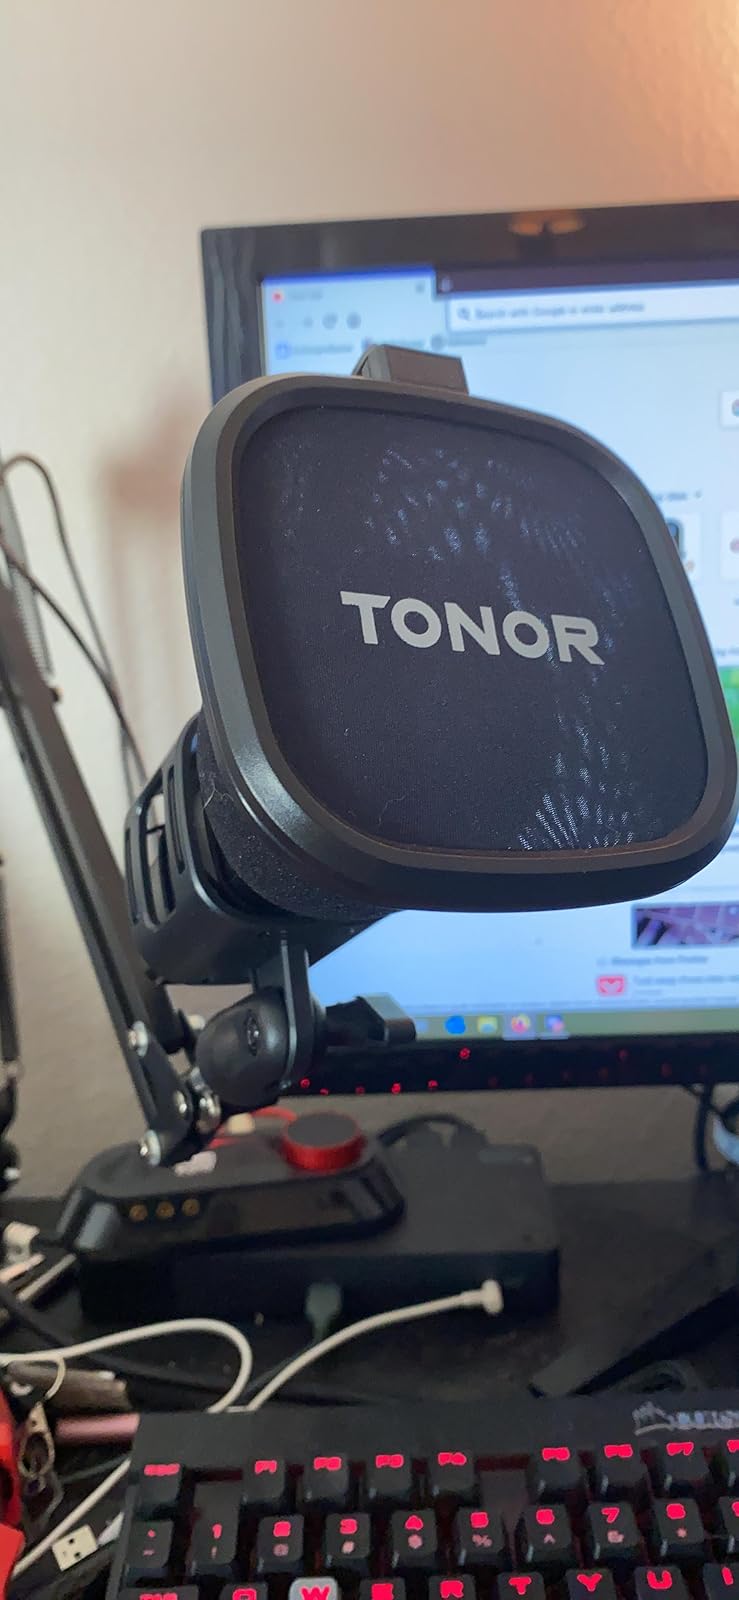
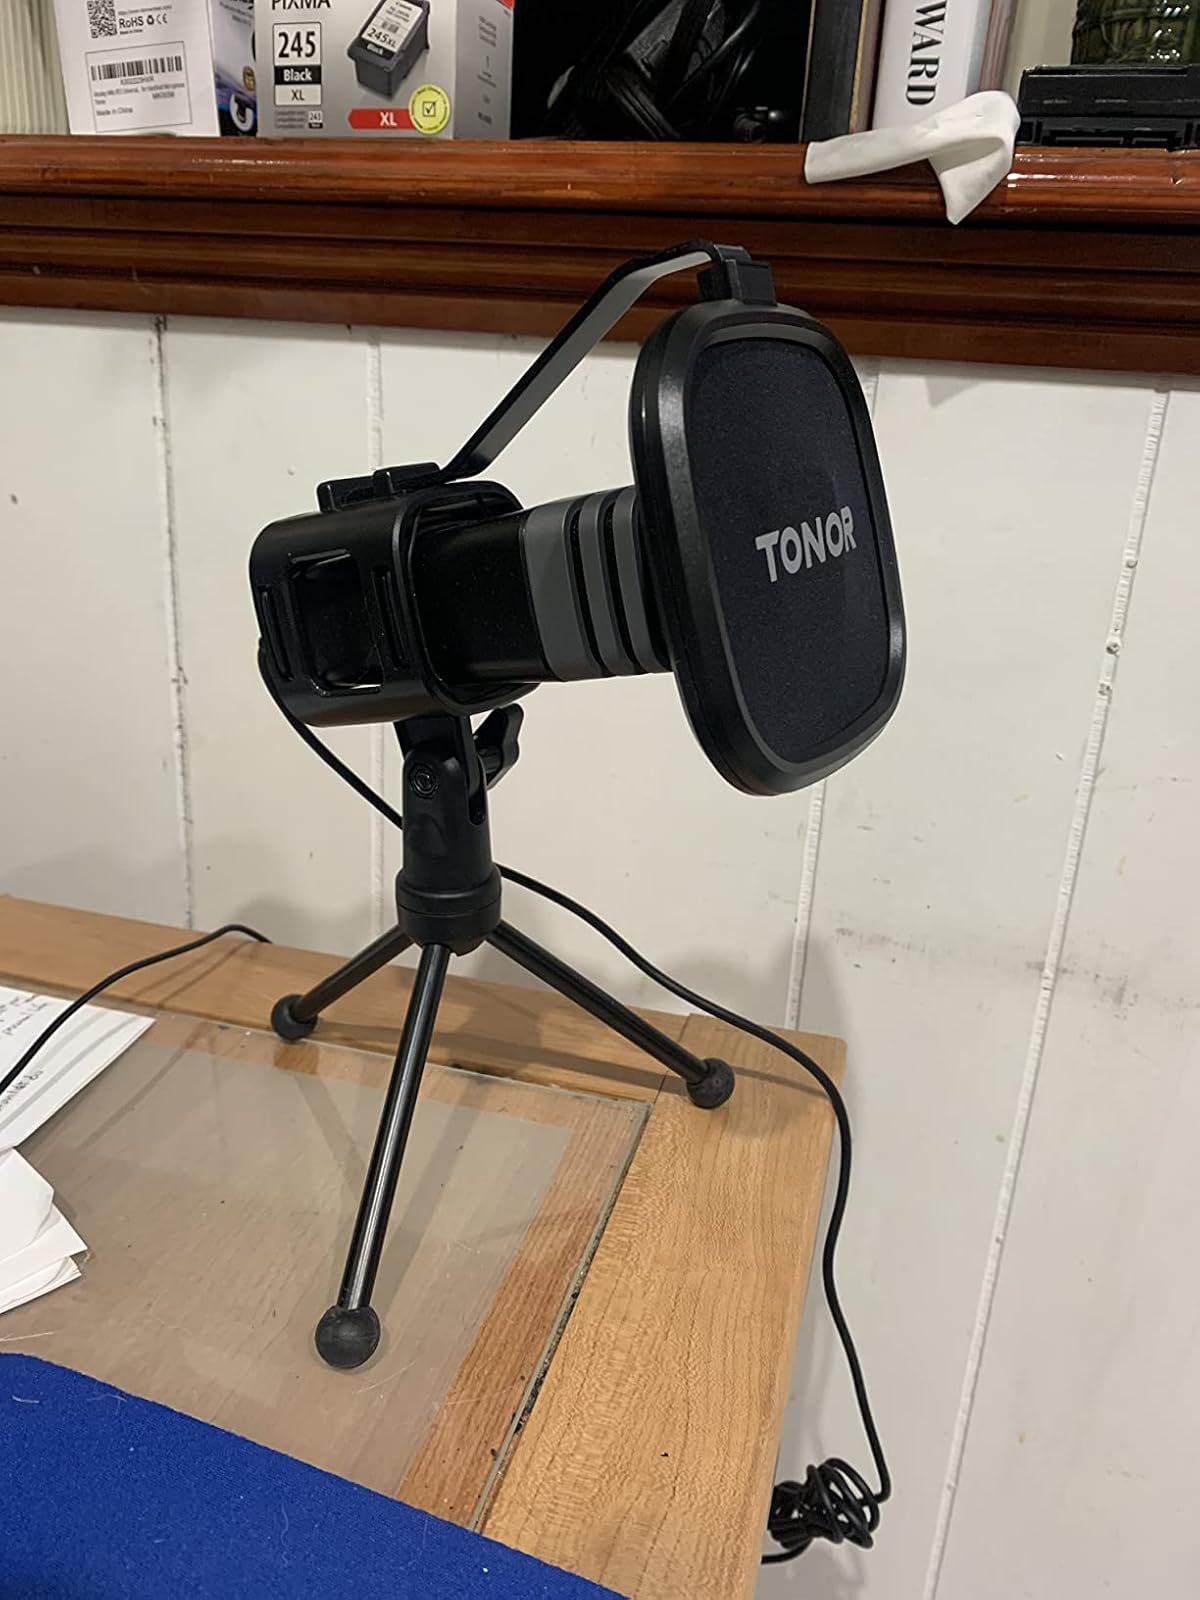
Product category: microphone
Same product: yes